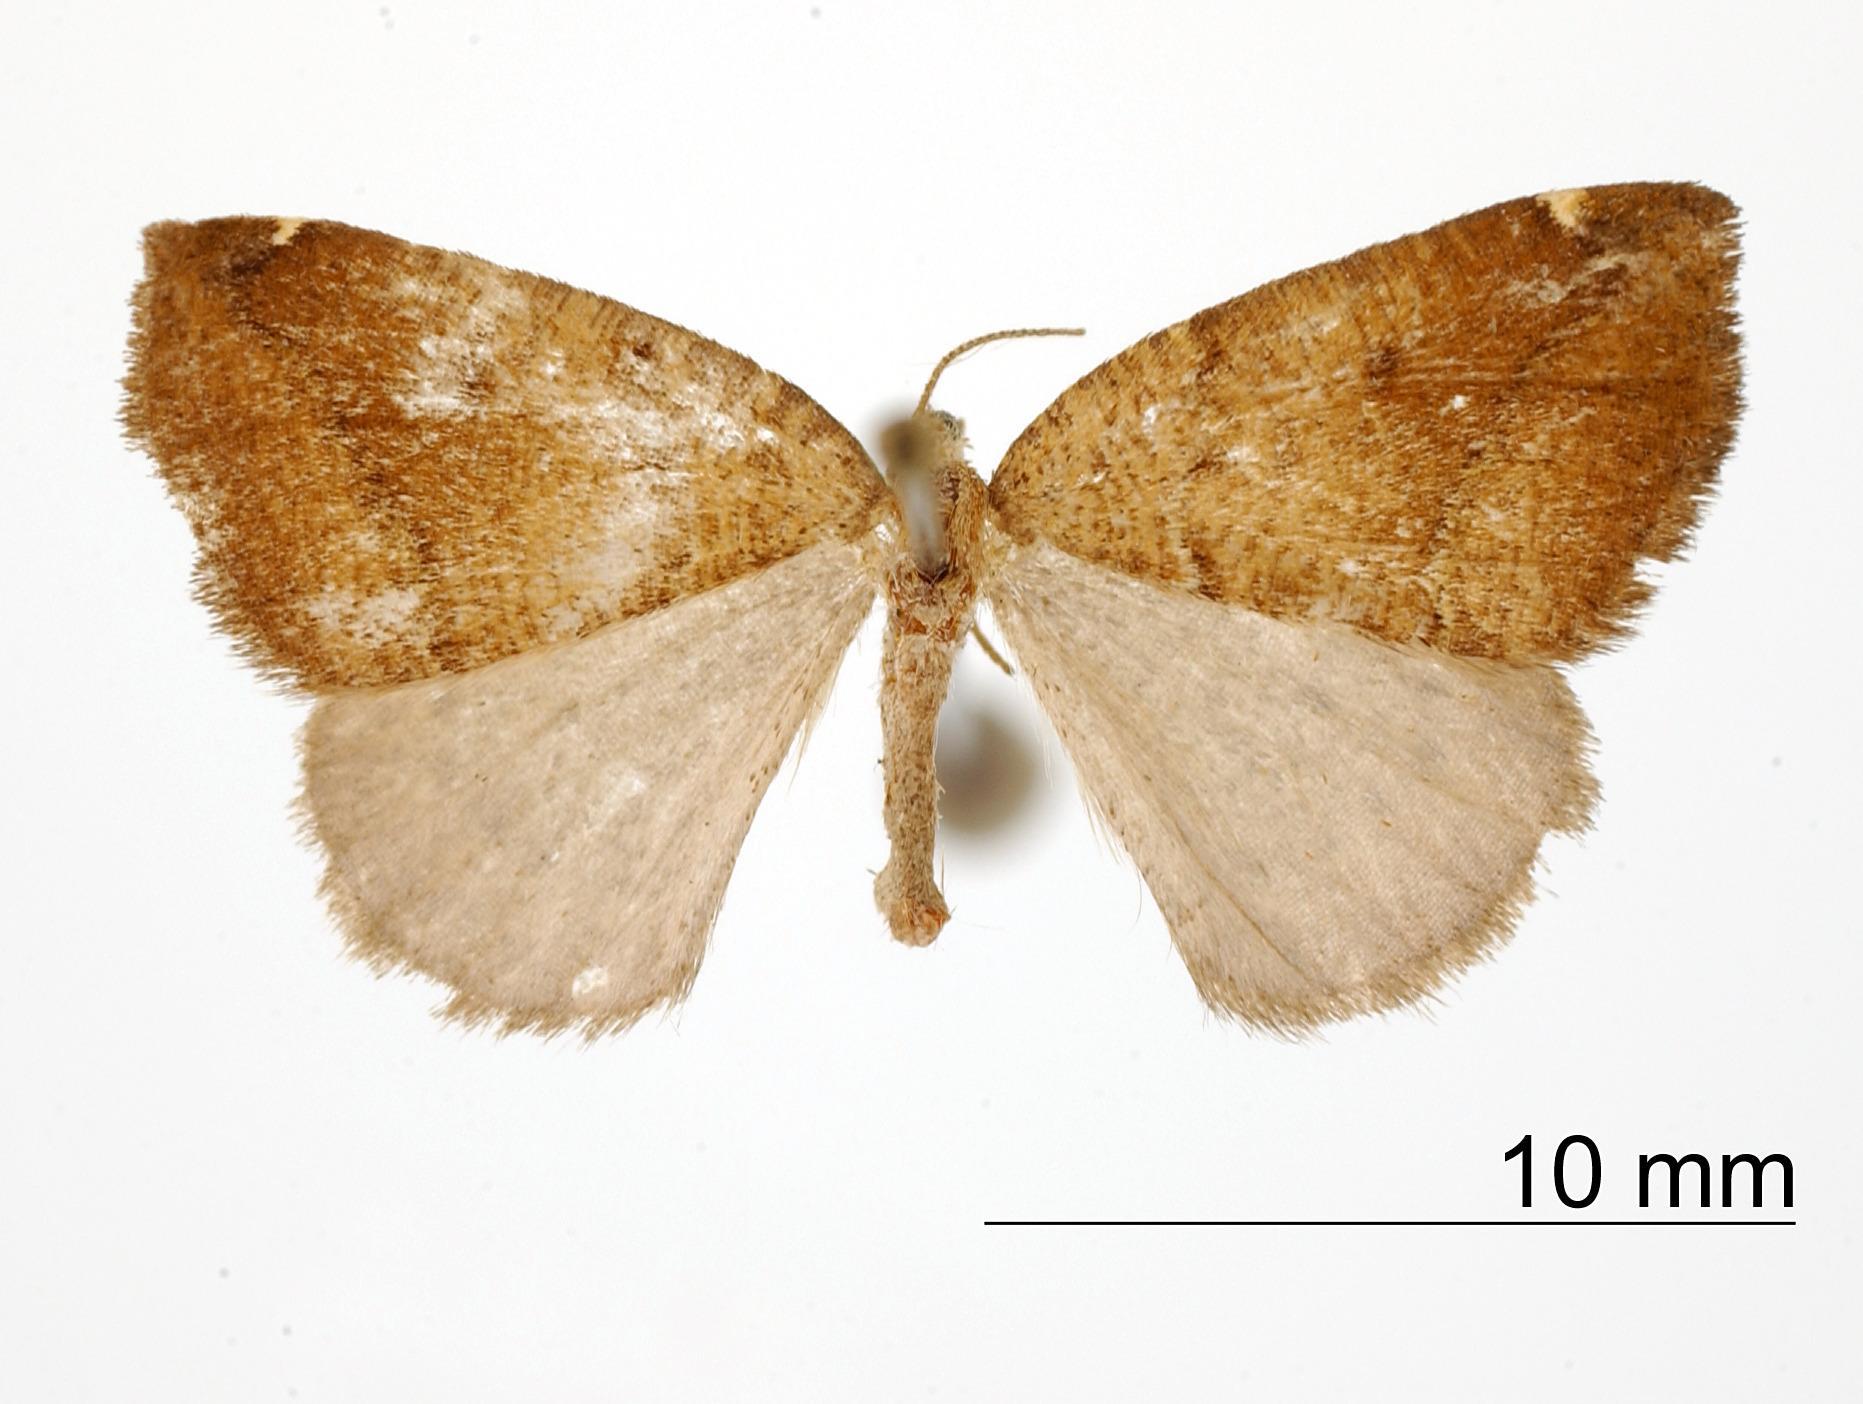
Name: Microxydia warreni
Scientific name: Microxydia warreni Dognin, 1916
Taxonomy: Animalia, Arthropoda, Insecta, Lepidoptera, Geometridae, Ennominae
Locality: Ob. Madre de Dios, Peru, Peru